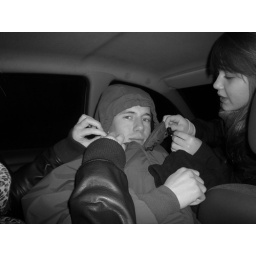
Wat als je niet in een huis kan, kruip je met 7 man in een auto van fre